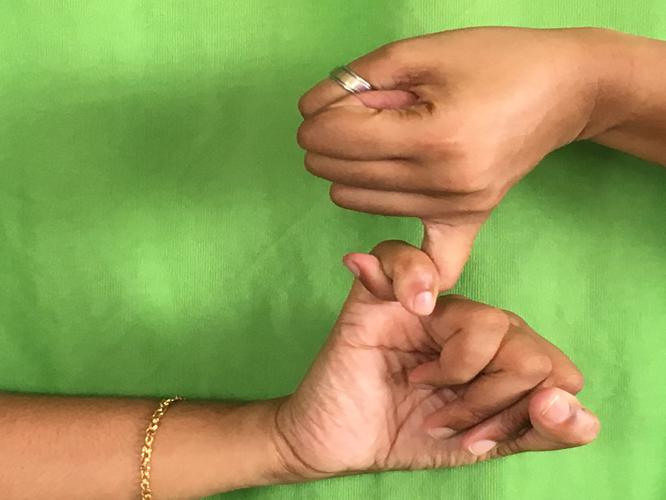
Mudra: Kilaka
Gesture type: double_hand